Sudha Ragunathan

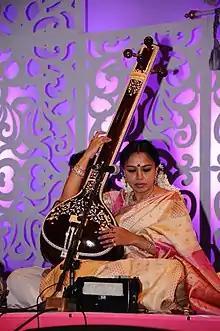
Ragunathan at Music Academy, Chennai

Sudha Ragunathan is an Indian Carnatic vocalist, singer and composer. She was conferred the Kalaimamani award by the Government of Tamil Nadu in 1994, Padma Shri (2004) and Padma Bhushan (2015) by the Government of India, and Sangeetha Kalanidhi by Madras Music Academy in 2013.